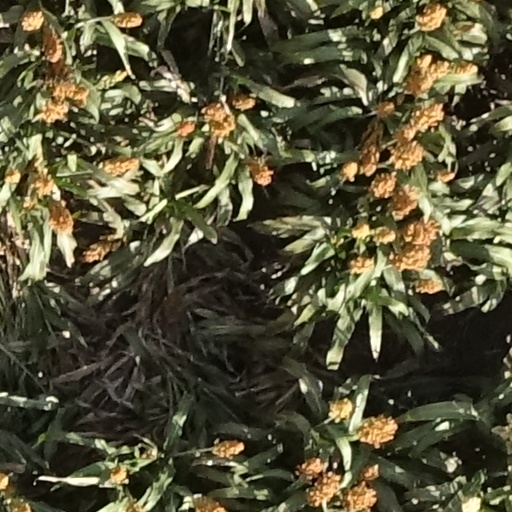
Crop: sorghum